Meow (2017 film)

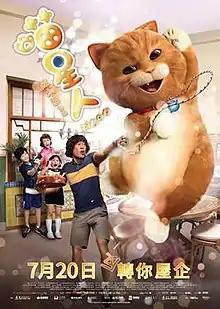
Film poster

Meow is a 2017 Hong Kong science fantasy comedy film directed and produced by Benny Chan. It stars Louis Koo as a father who adopts an alien cat who is sent to invade Earth. Co-produced by Koo's One Cool Group Limited, the film is also Chan and Koo's sixth film collaboration as director and star respectively. and it was one of the last films directed by Benny Chan during his lifetime.